Mariano Téllez-Girón, 12th Duke of Osuna

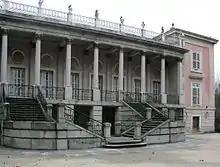
Osuna's Madrid home

Ambassador at the Coronation of Queen Victoria, Ambassador in Paris at the wedding of Napoleon III and Eugenia de Montijo in 1853 and was then the Ambassador Extraordinary to Saint Petersburg for 12 years, from 1856 to 1868. During his time in Russia, Juan Valera, his personal secretary, minutely described Osuna's flamboyant lifestyle.